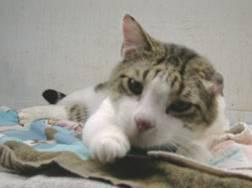
cat